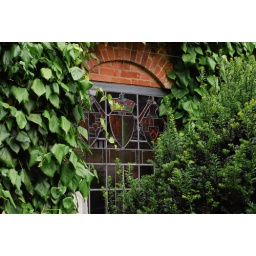
A stained glass window in a leafy wall